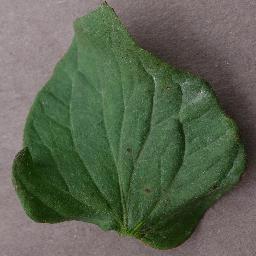
Label: Tomato___Bacterial_spot